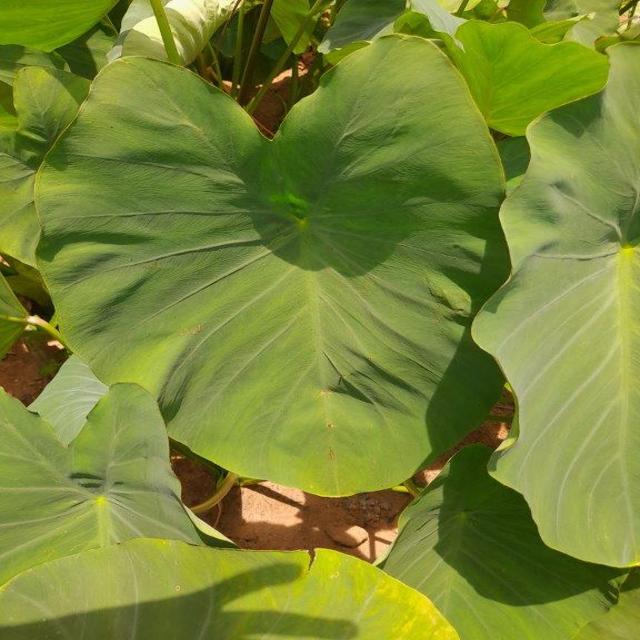
Label: Healthy